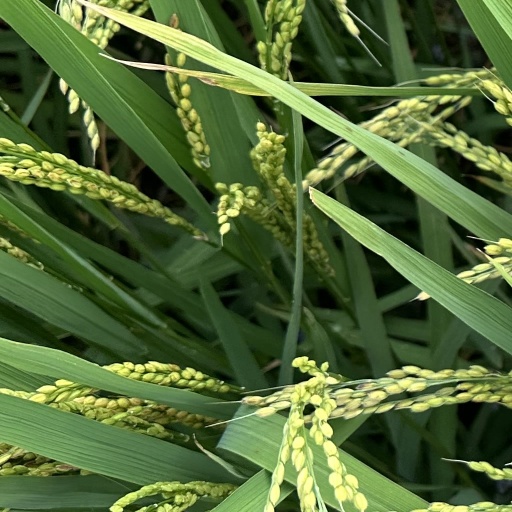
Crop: rice